Northern front, East Africa, 1940

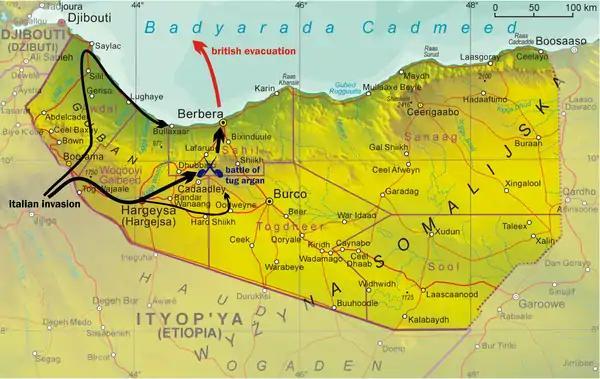

In 1940, British Somaliland was garrisoned by 631 members of the Somaliland Camel Corps (SCC) and a small party of police at Berbera armed only with small-arms and anti-tank rifles with 29 motor vehicles, 122 horses and 244 camels but by mid-July, reinforcements of two infantry battalions had arrived. The British hoped that the effort of invading British Somaliland would act as a deterrent and that the French in Djibouti would be a more tempting target. The defeat in France in 1940 and the French armistices with Germany and Italy left the British in Somaliland isolated. On 3 August 1940, the Italians invaded with two colonial brigades, four cavalry squadrons, tanks and L3/35 tankettes, several armoured cars, batteries, pack artillery and air support.